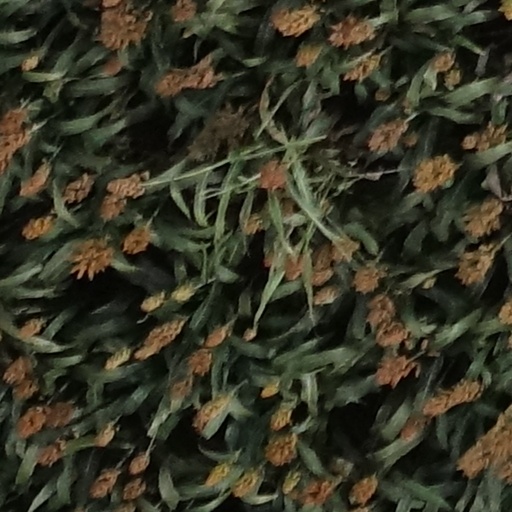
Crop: sorghum